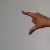
The image shows a hand gesture representing the letter 'Z' in Indian Sign Language.